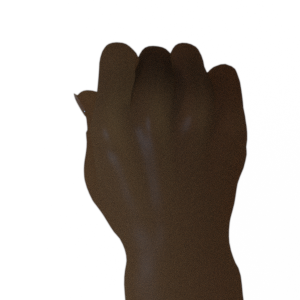
Label: rock